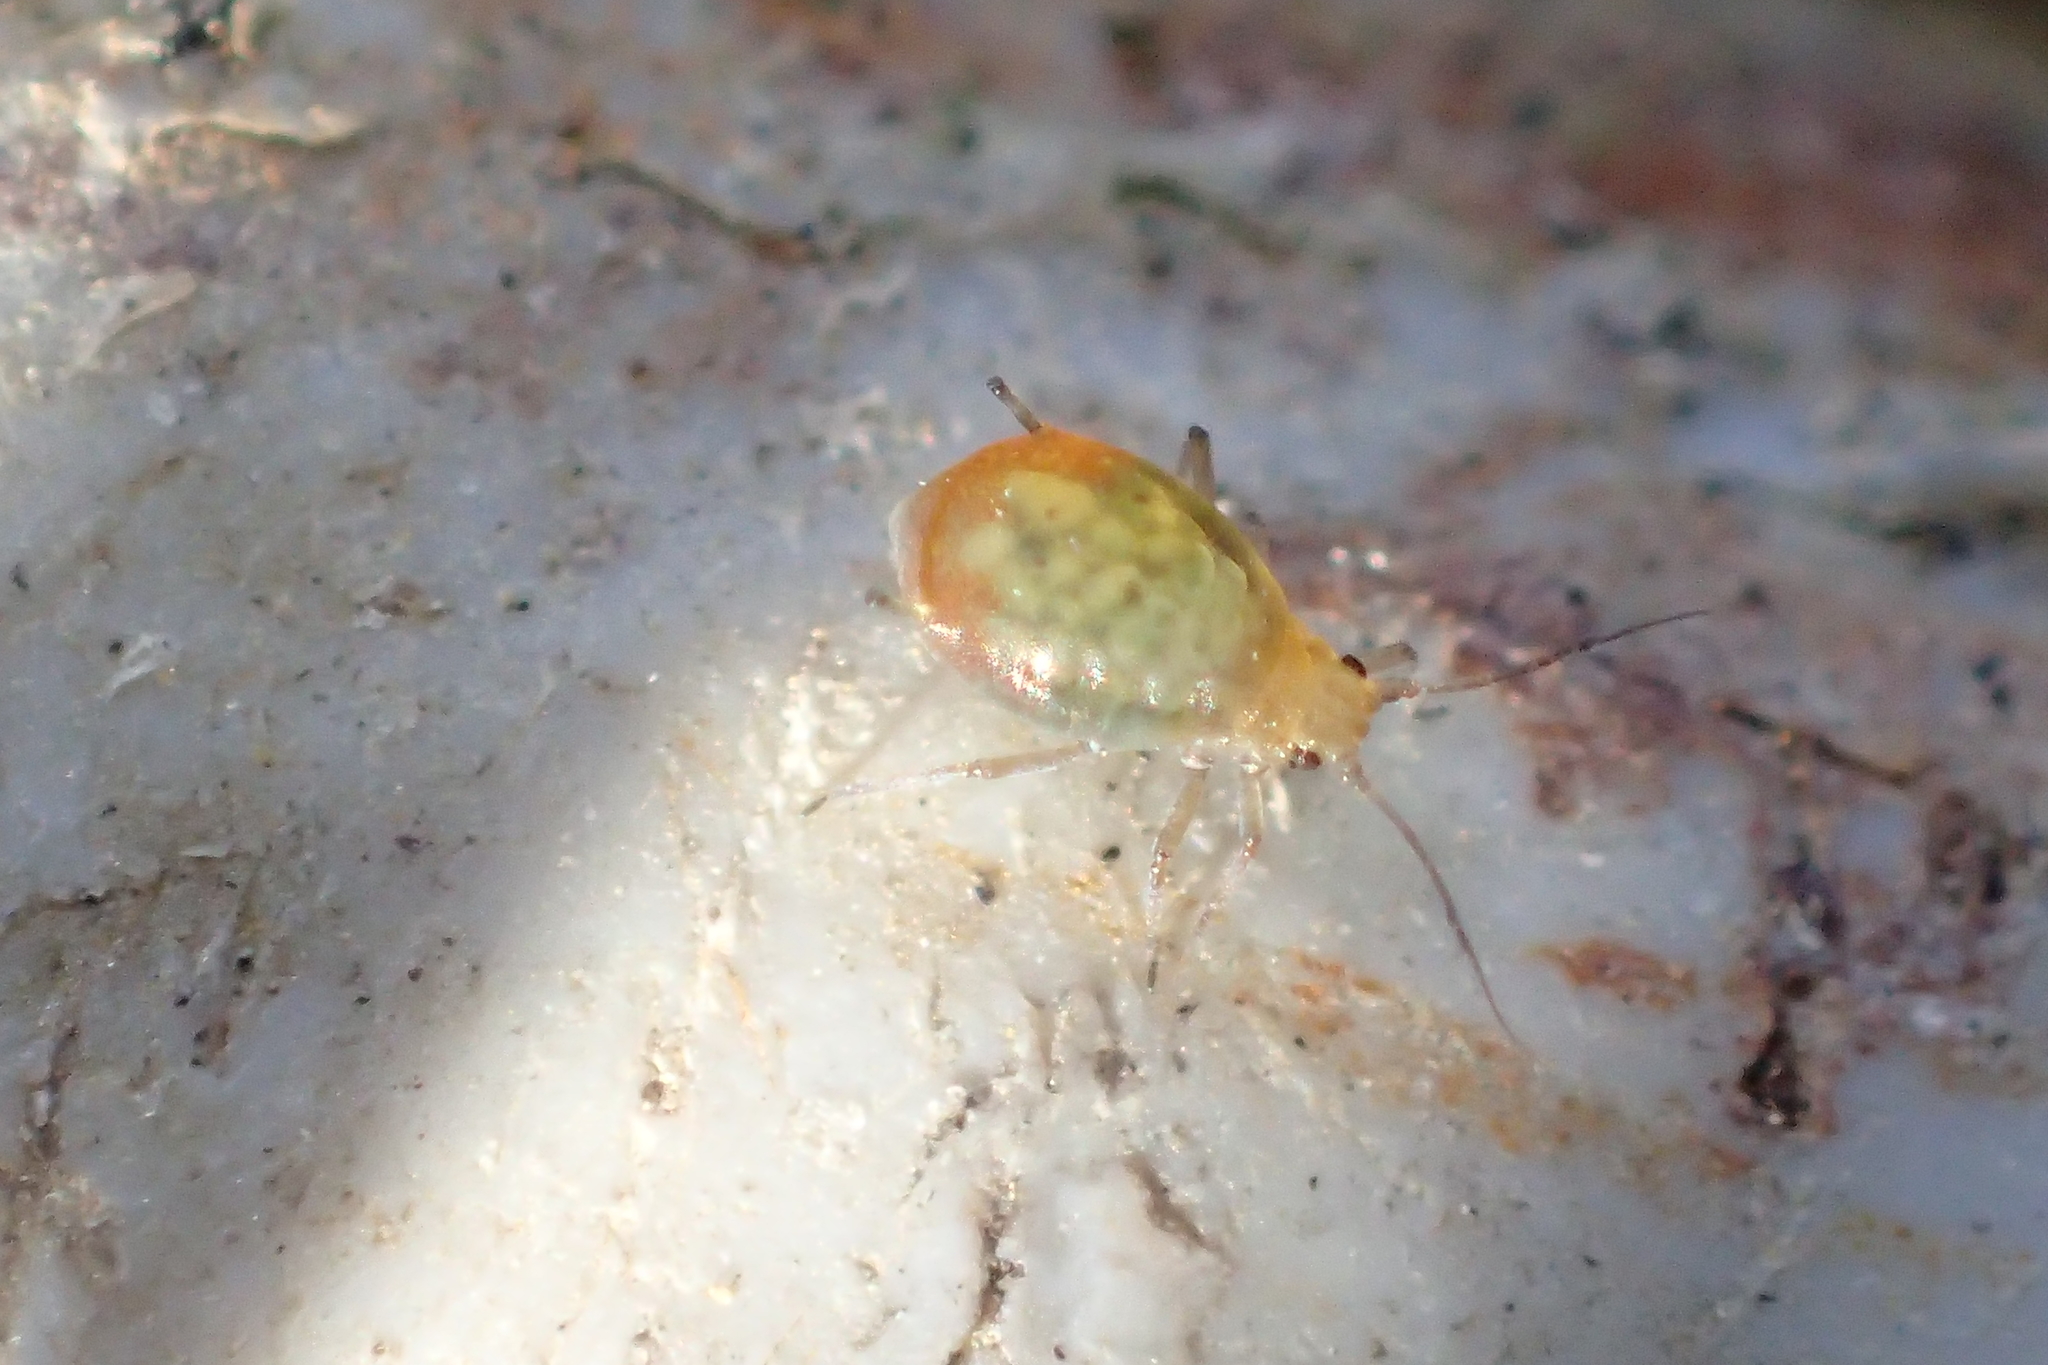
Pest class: bird_cherry_oat_aphid